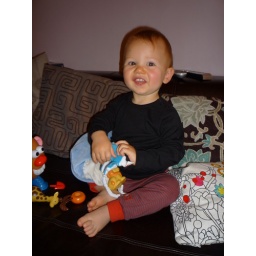
Wrapping his animals (a bird and a lion) in his binky for some reason.